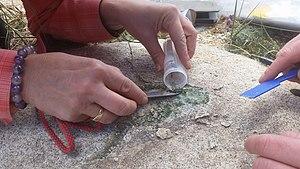
Un endolithe est un organisme vivant au sein de roches, dans ses pores, ses fissures ou entre les grains minéraux qui la constitue, participant à la biométéorisation de ces roches dont il tire son alimentation. Les micro-organismes endolithiques peuvent être des archées, des bactéries et cyanobactéries, des microchampignons ou lichens, des algues voire des amibes).